Queens Borough Hall

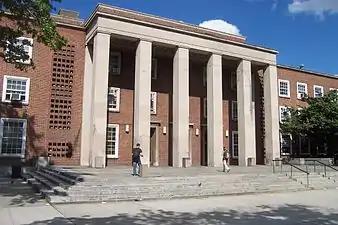

Queens Borough Hall is a public building in the Kew Gardens neighborhood of Queens, one of the five boroughs of New York City. It houses the Office of the Queens Borough President and other city offices and court space. It is located in the Kew Gardens municipal facilities stretch bounded by Queens Boulevard and Union Turnpike among other roads.